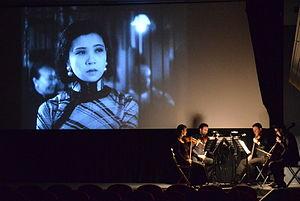
Le Quatuor Prima Vista accompagne ""La Divine"" en ciné-concert."
La Divine est un film chinois réalisé par Wu Yonggang, sorti en 1934.